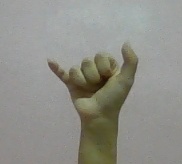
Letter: ya